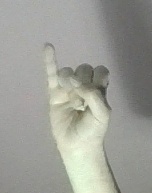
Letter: meem